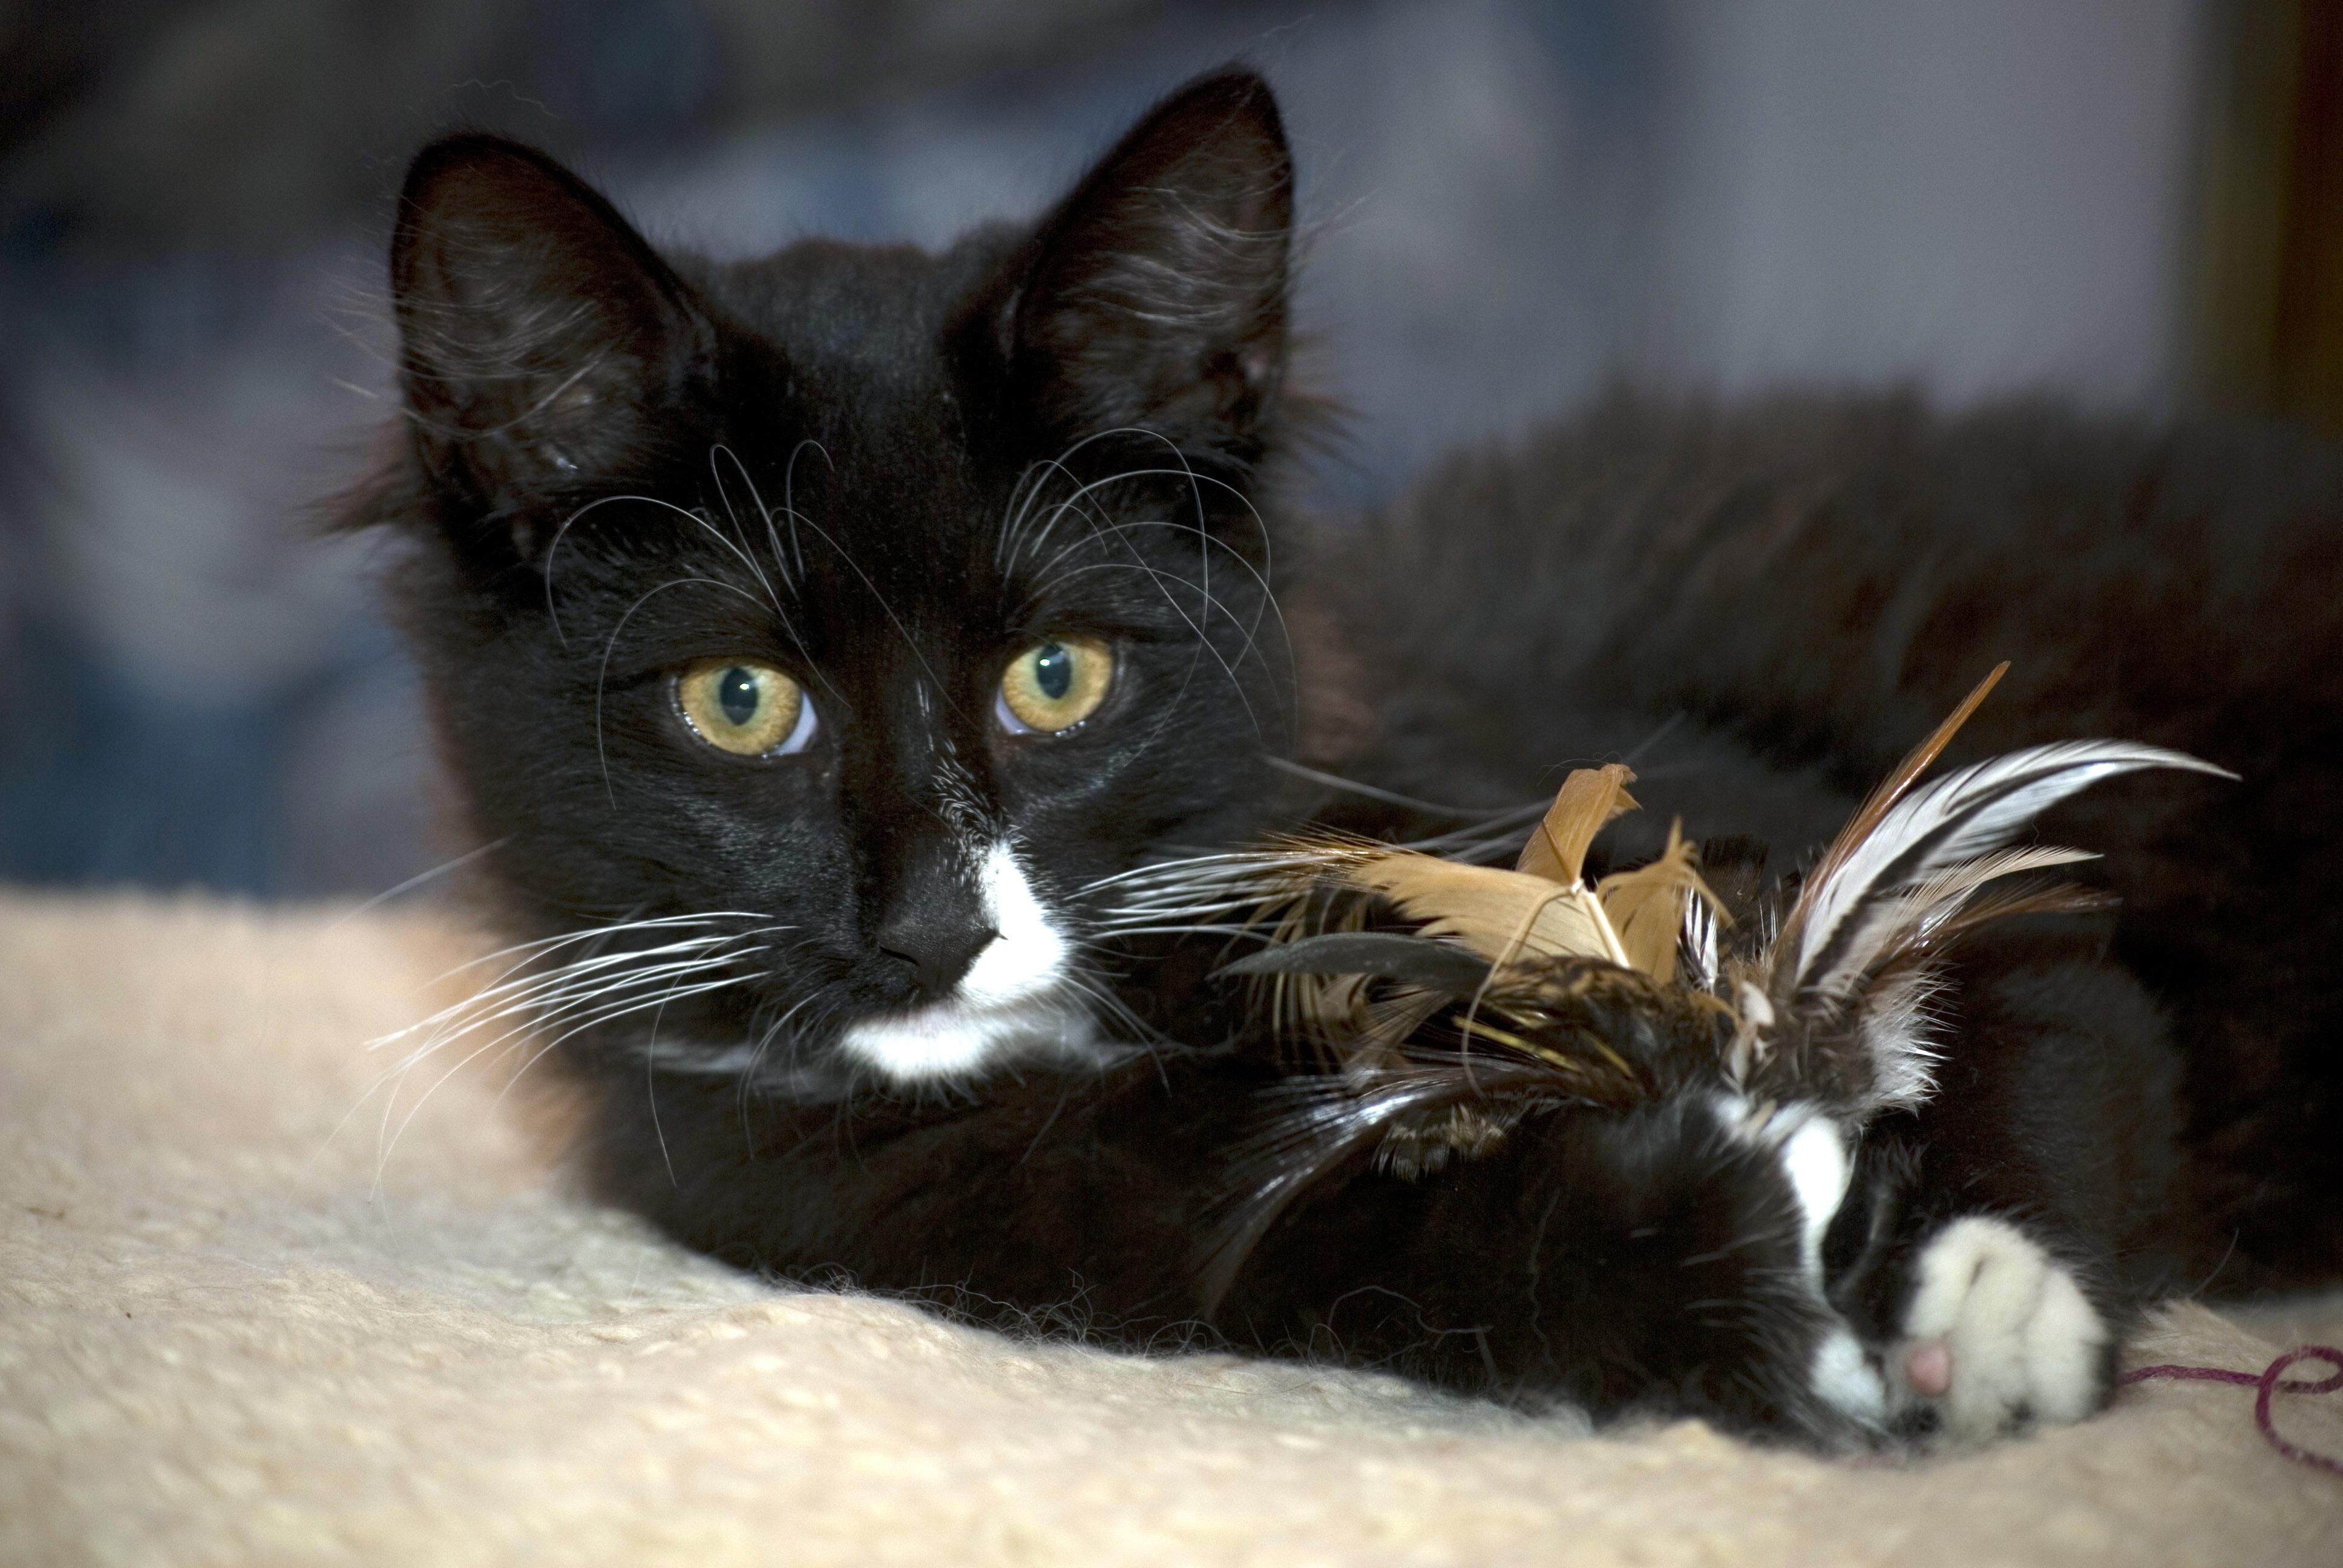
kitten, cat, mammal, fauna, whiskers, vertebrate, norwegian, maine coon, norwegian forest cat, small to medium sized cats, cat like mammal